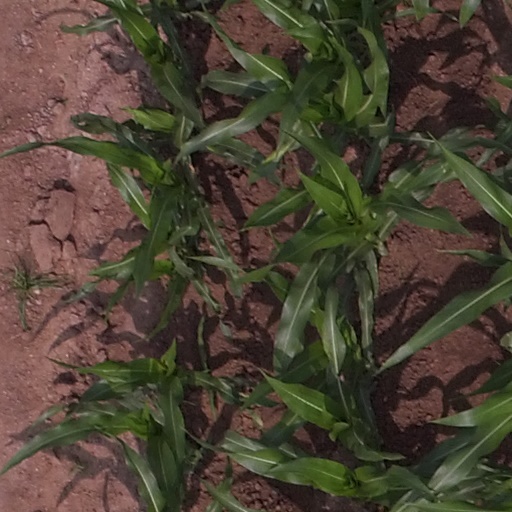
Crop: maize; corn